Michael Raoul Duval

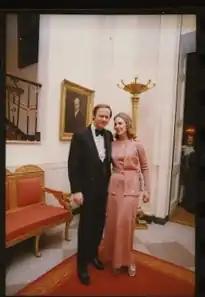
Duval (left) in 1975

Michael Raoul-Duval (July 18, 1936 – April 20, 2001) was an investment banker and lawyer in the United States who had Senior White House positions while serving under Presidents Richard Nixon and Gerald Ford, where he rose to the position of Special Counsel to the President.